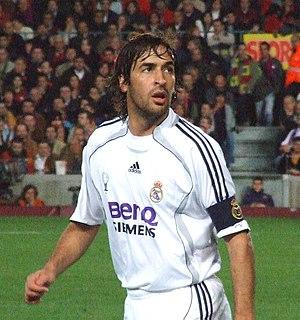
Raúl González Blanco dit Raúl, né le 27 juin 1977 à Madrid, est un footballeur international espagnol qui évolue au poste d'attaquant. Il est actuellement l’entraîneur du Real Madrid Castilla.
Le Real Madrid Club de Fútbol, plus connu sous le nom de Real Madrid ou simplement Real, est un club professionnel espagnol de football, basé à Madrid. Vainqueur de très nombreux titres nationaux et internationaux, il a reçu de la Fédération internationale de football association le titre honorifique de plus grand club du XXᵉ siècle.
Le Real Madrid est un club de football espagnol basé à Madrid. Formé en 1902 sous le nom de Madrid Football Club, il a joué son premier match le 13 mai 1902 en Copa de la Coronación. Le club joue dans le Championnat d'Espagne de football et il en a été l'un des membres fondateurs en 1929. Il est l'un des trois seuls clubs avec l'Athletic Bilbao et le FC Barcelone à ne jamais avoir été relégué en 2ᵉ division.